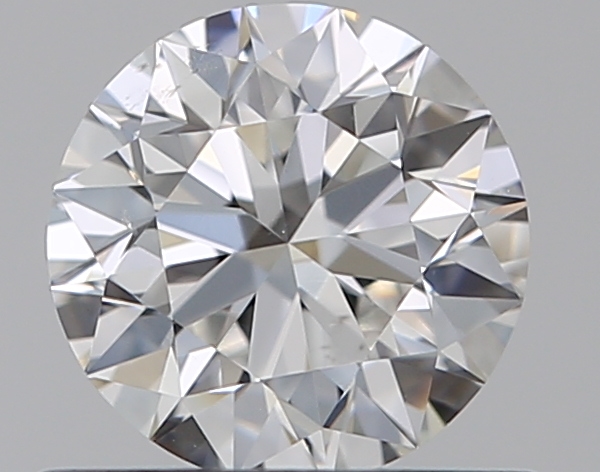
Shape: round
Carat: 0.51
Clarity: SI1
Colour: E
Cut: EX
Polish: EX
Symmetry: EX
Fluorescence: N
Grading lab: GIA
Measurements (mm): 5.07 x 5.1 x 3.19